August Stöber

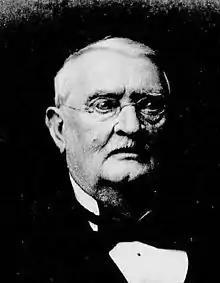
August Stöber

August Daniel Ehrenfried Stöber (1808–1884) was an Alsatian poet, scholar and collector of folklore.